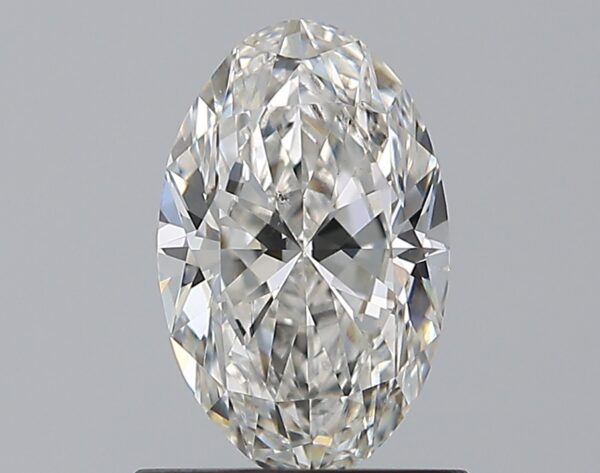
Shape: oval
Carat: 0.9
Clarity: SI1
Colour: G
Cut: EX
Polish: EX
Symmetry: EX
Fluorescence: N
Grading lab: GIA
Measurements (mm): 8.09 x 5.15 x 3.24